Samoyedic languages

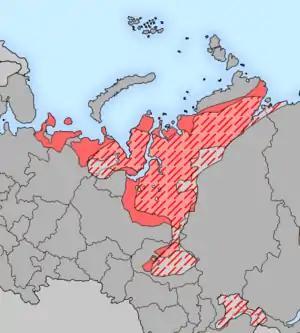
Geographical distribution of Samoyedic languages in the 17th century (hatched) and in the 20th century (solid).

The Samoyedic or Samoyed languages are spoken around the Ural Mountains, in northernmost Eurasia, by approximately 25,000 people altogether, accordingly called the Samoyedic peoples. They derive from a common ancestral language called Proto-Samoyedic, and form a branch of the Uralic languages. Having separated perhaps in the last centuries BC, they are not a diverse group of languages, and are traditionally considered to be an outgroup, branching off first from the other Uralic languages.